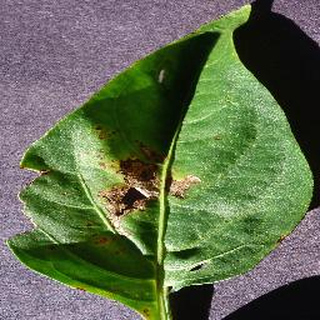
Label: bell_pepper_bacterial_spot